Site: brandenburg
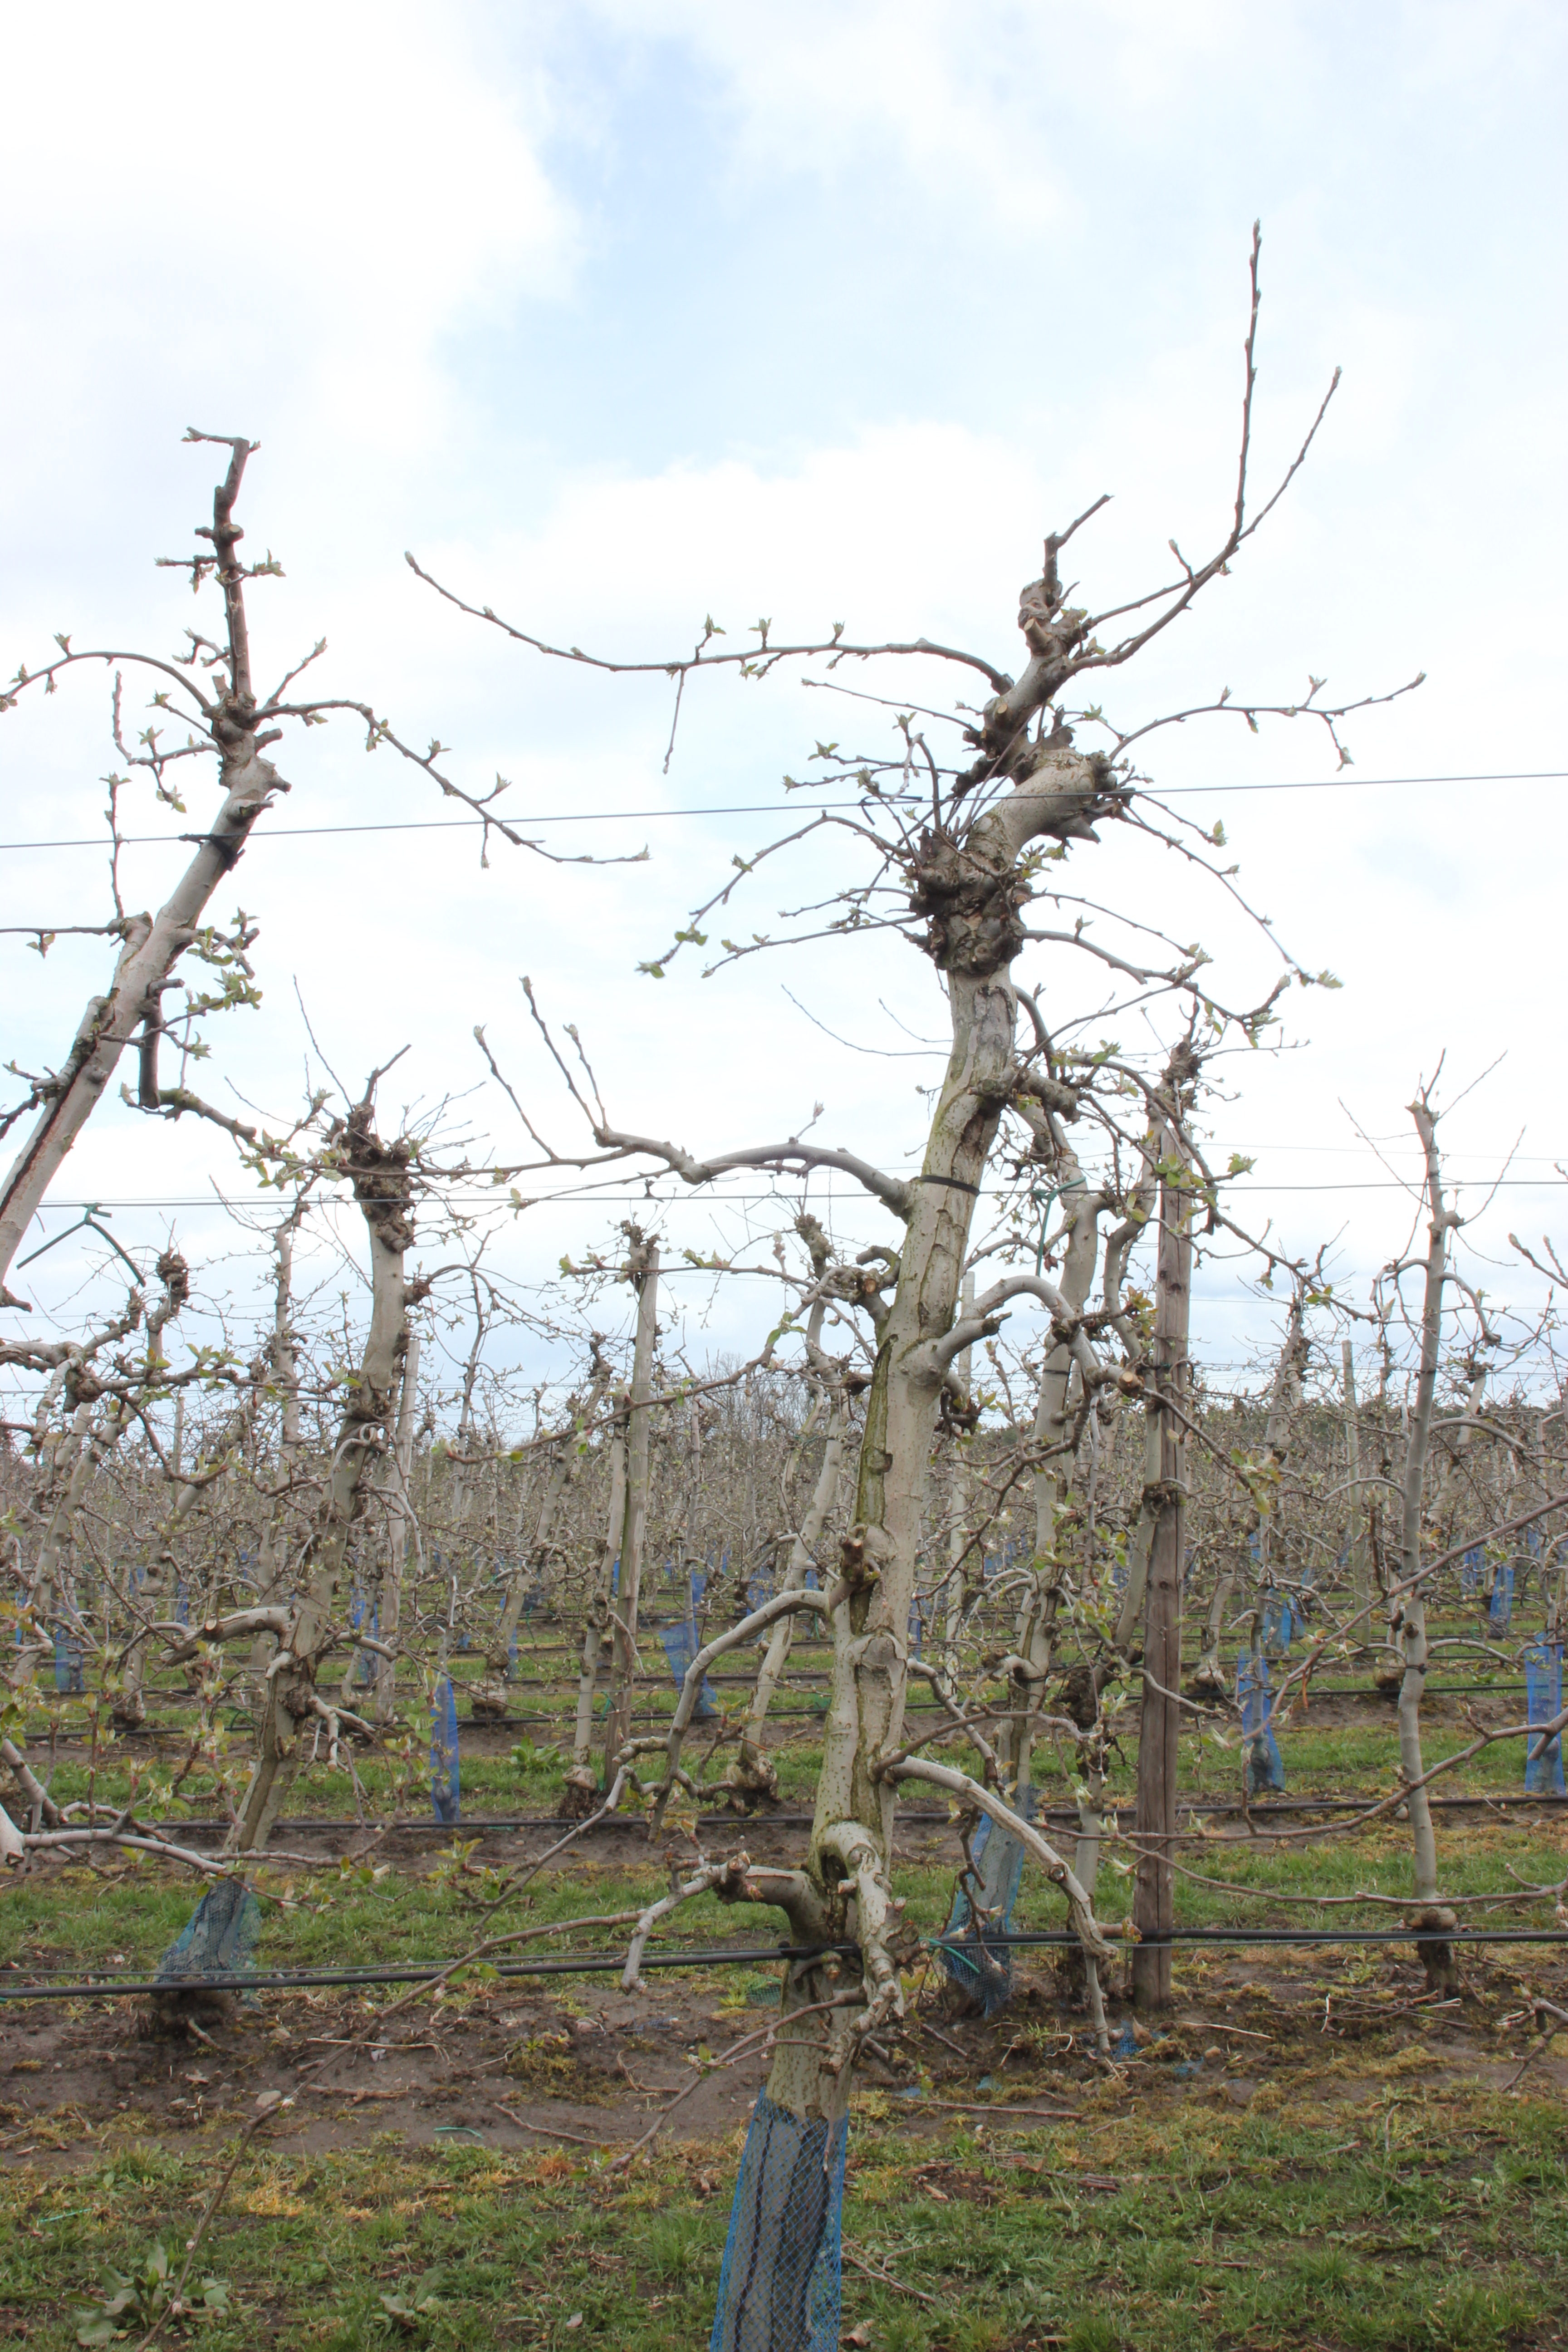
Growth stage (BBCH 55): Inflorescence emergence